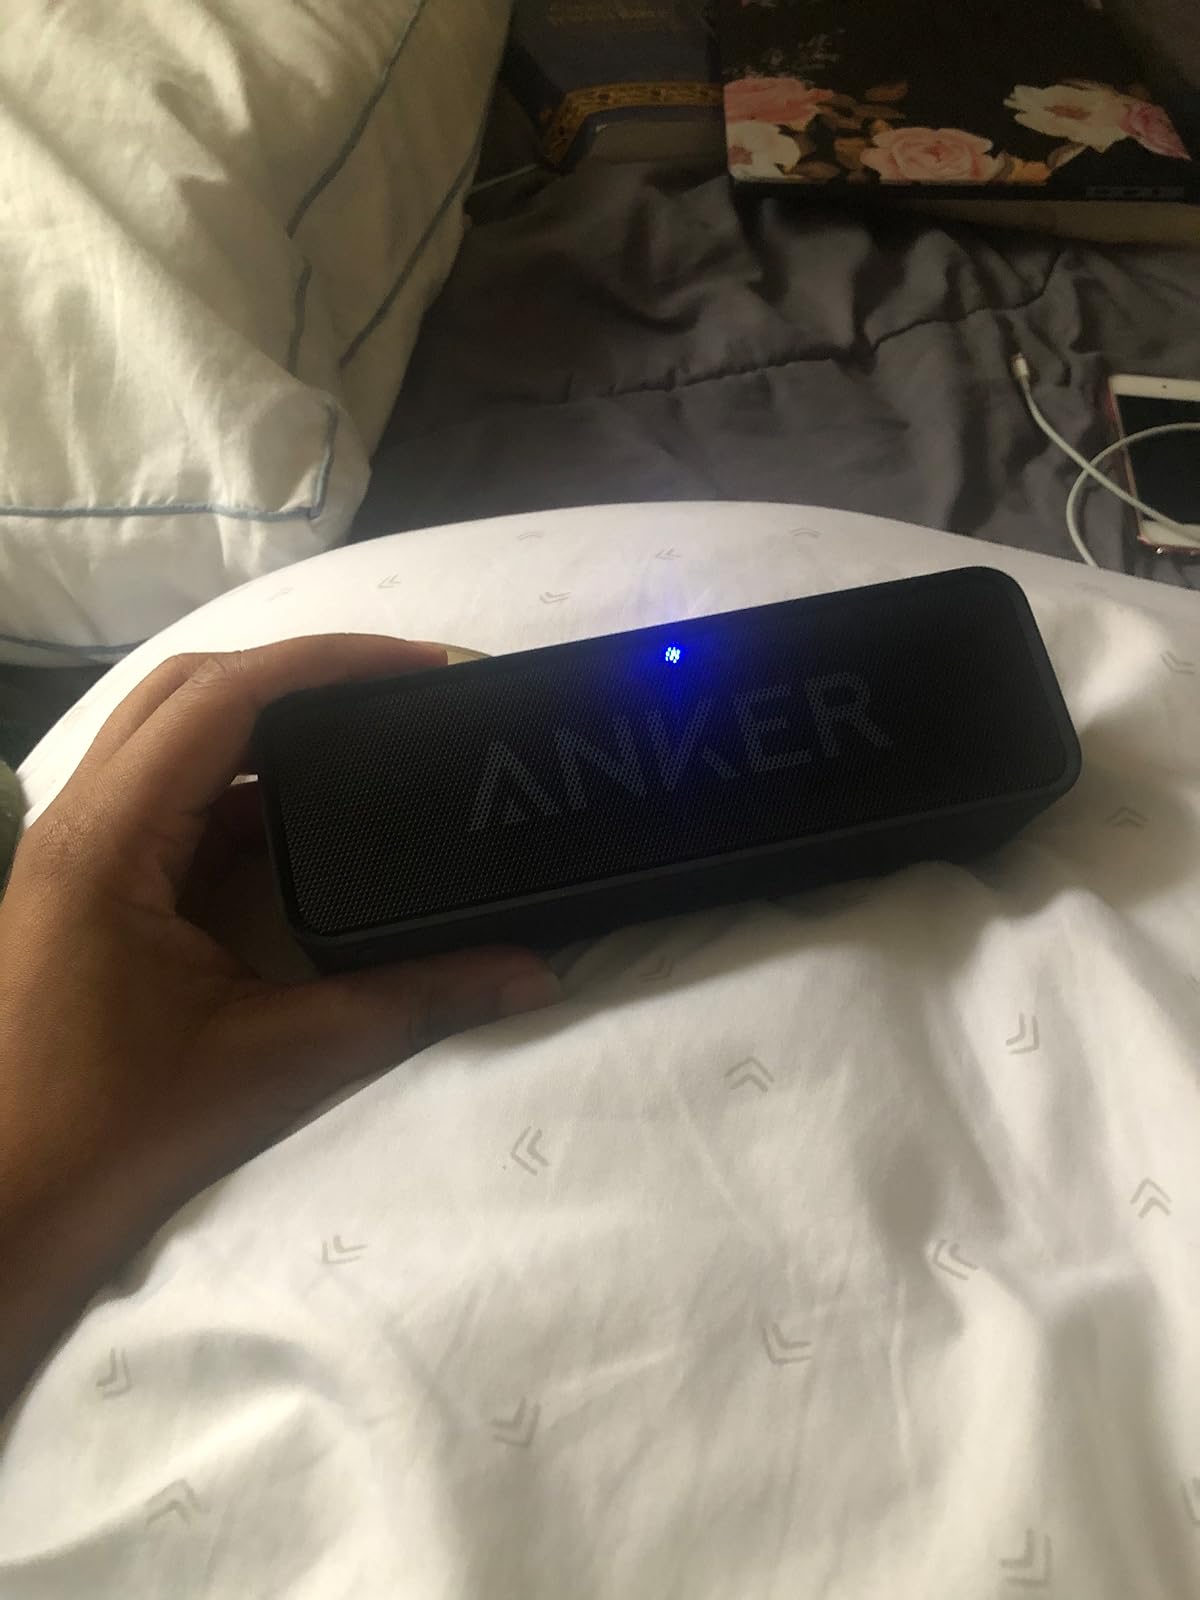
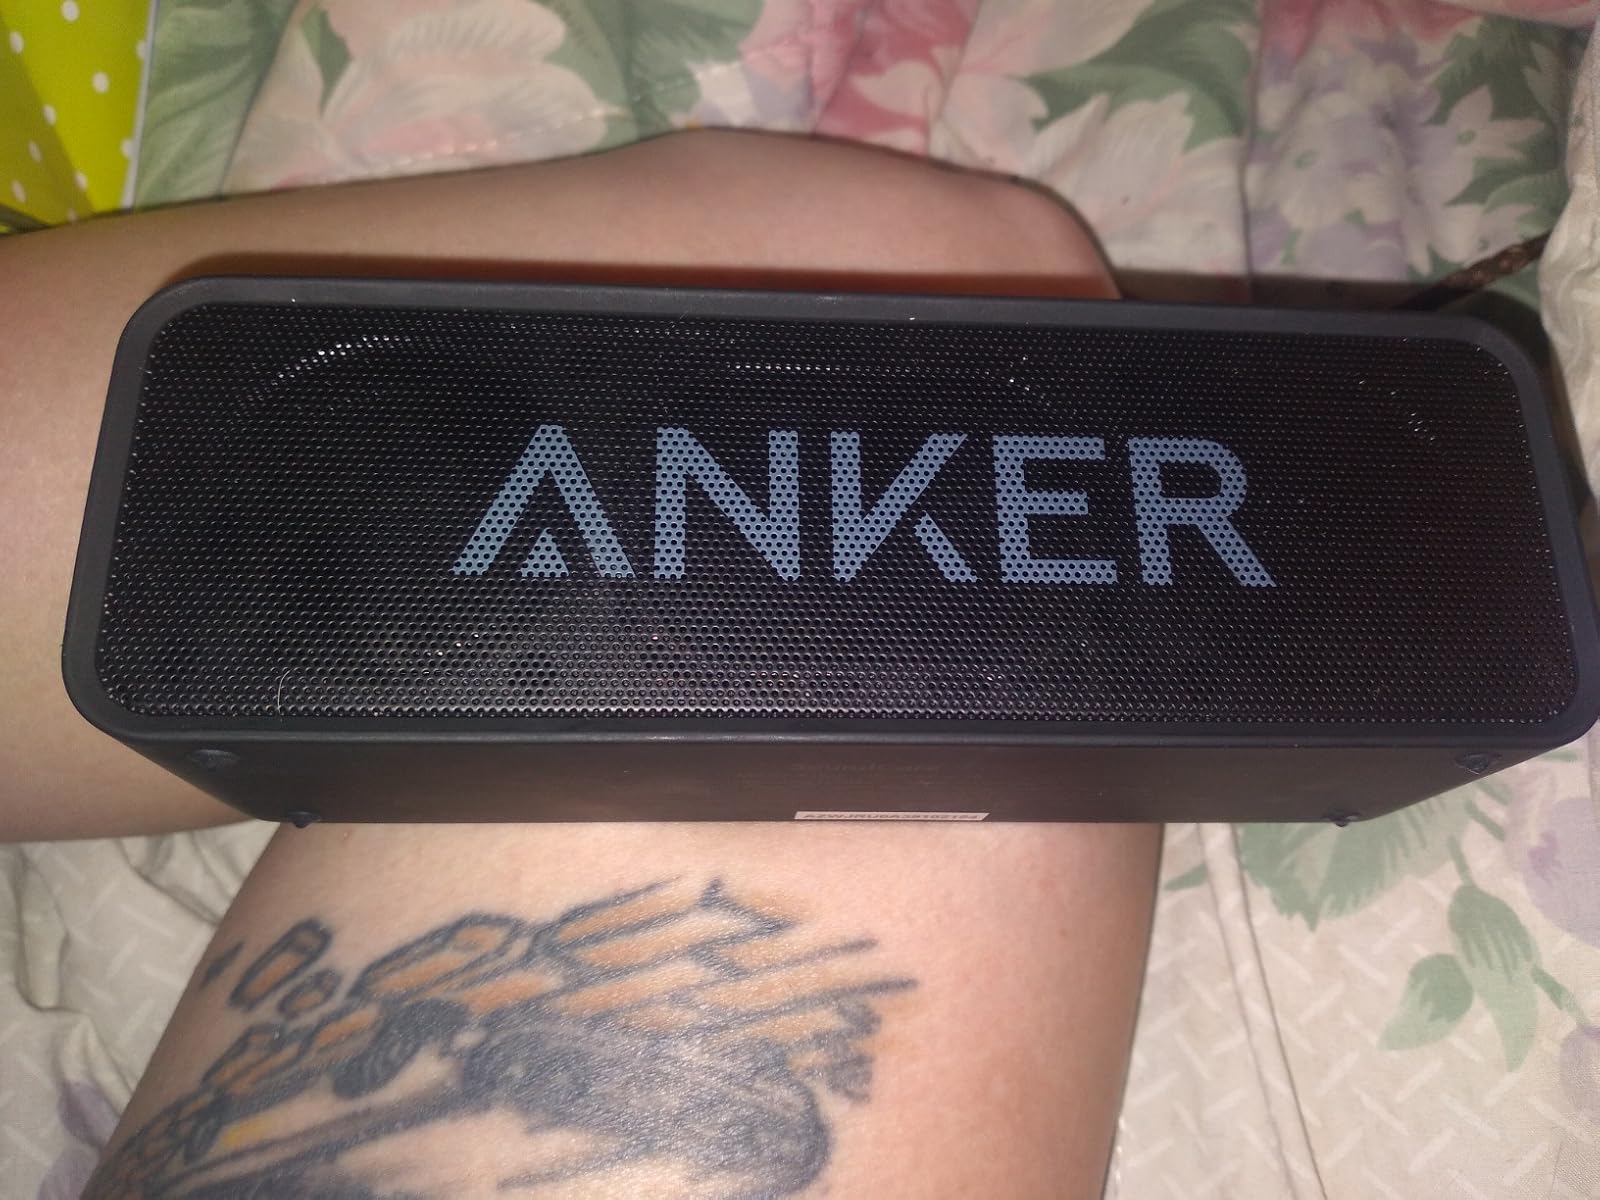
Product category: speaker
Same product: yes